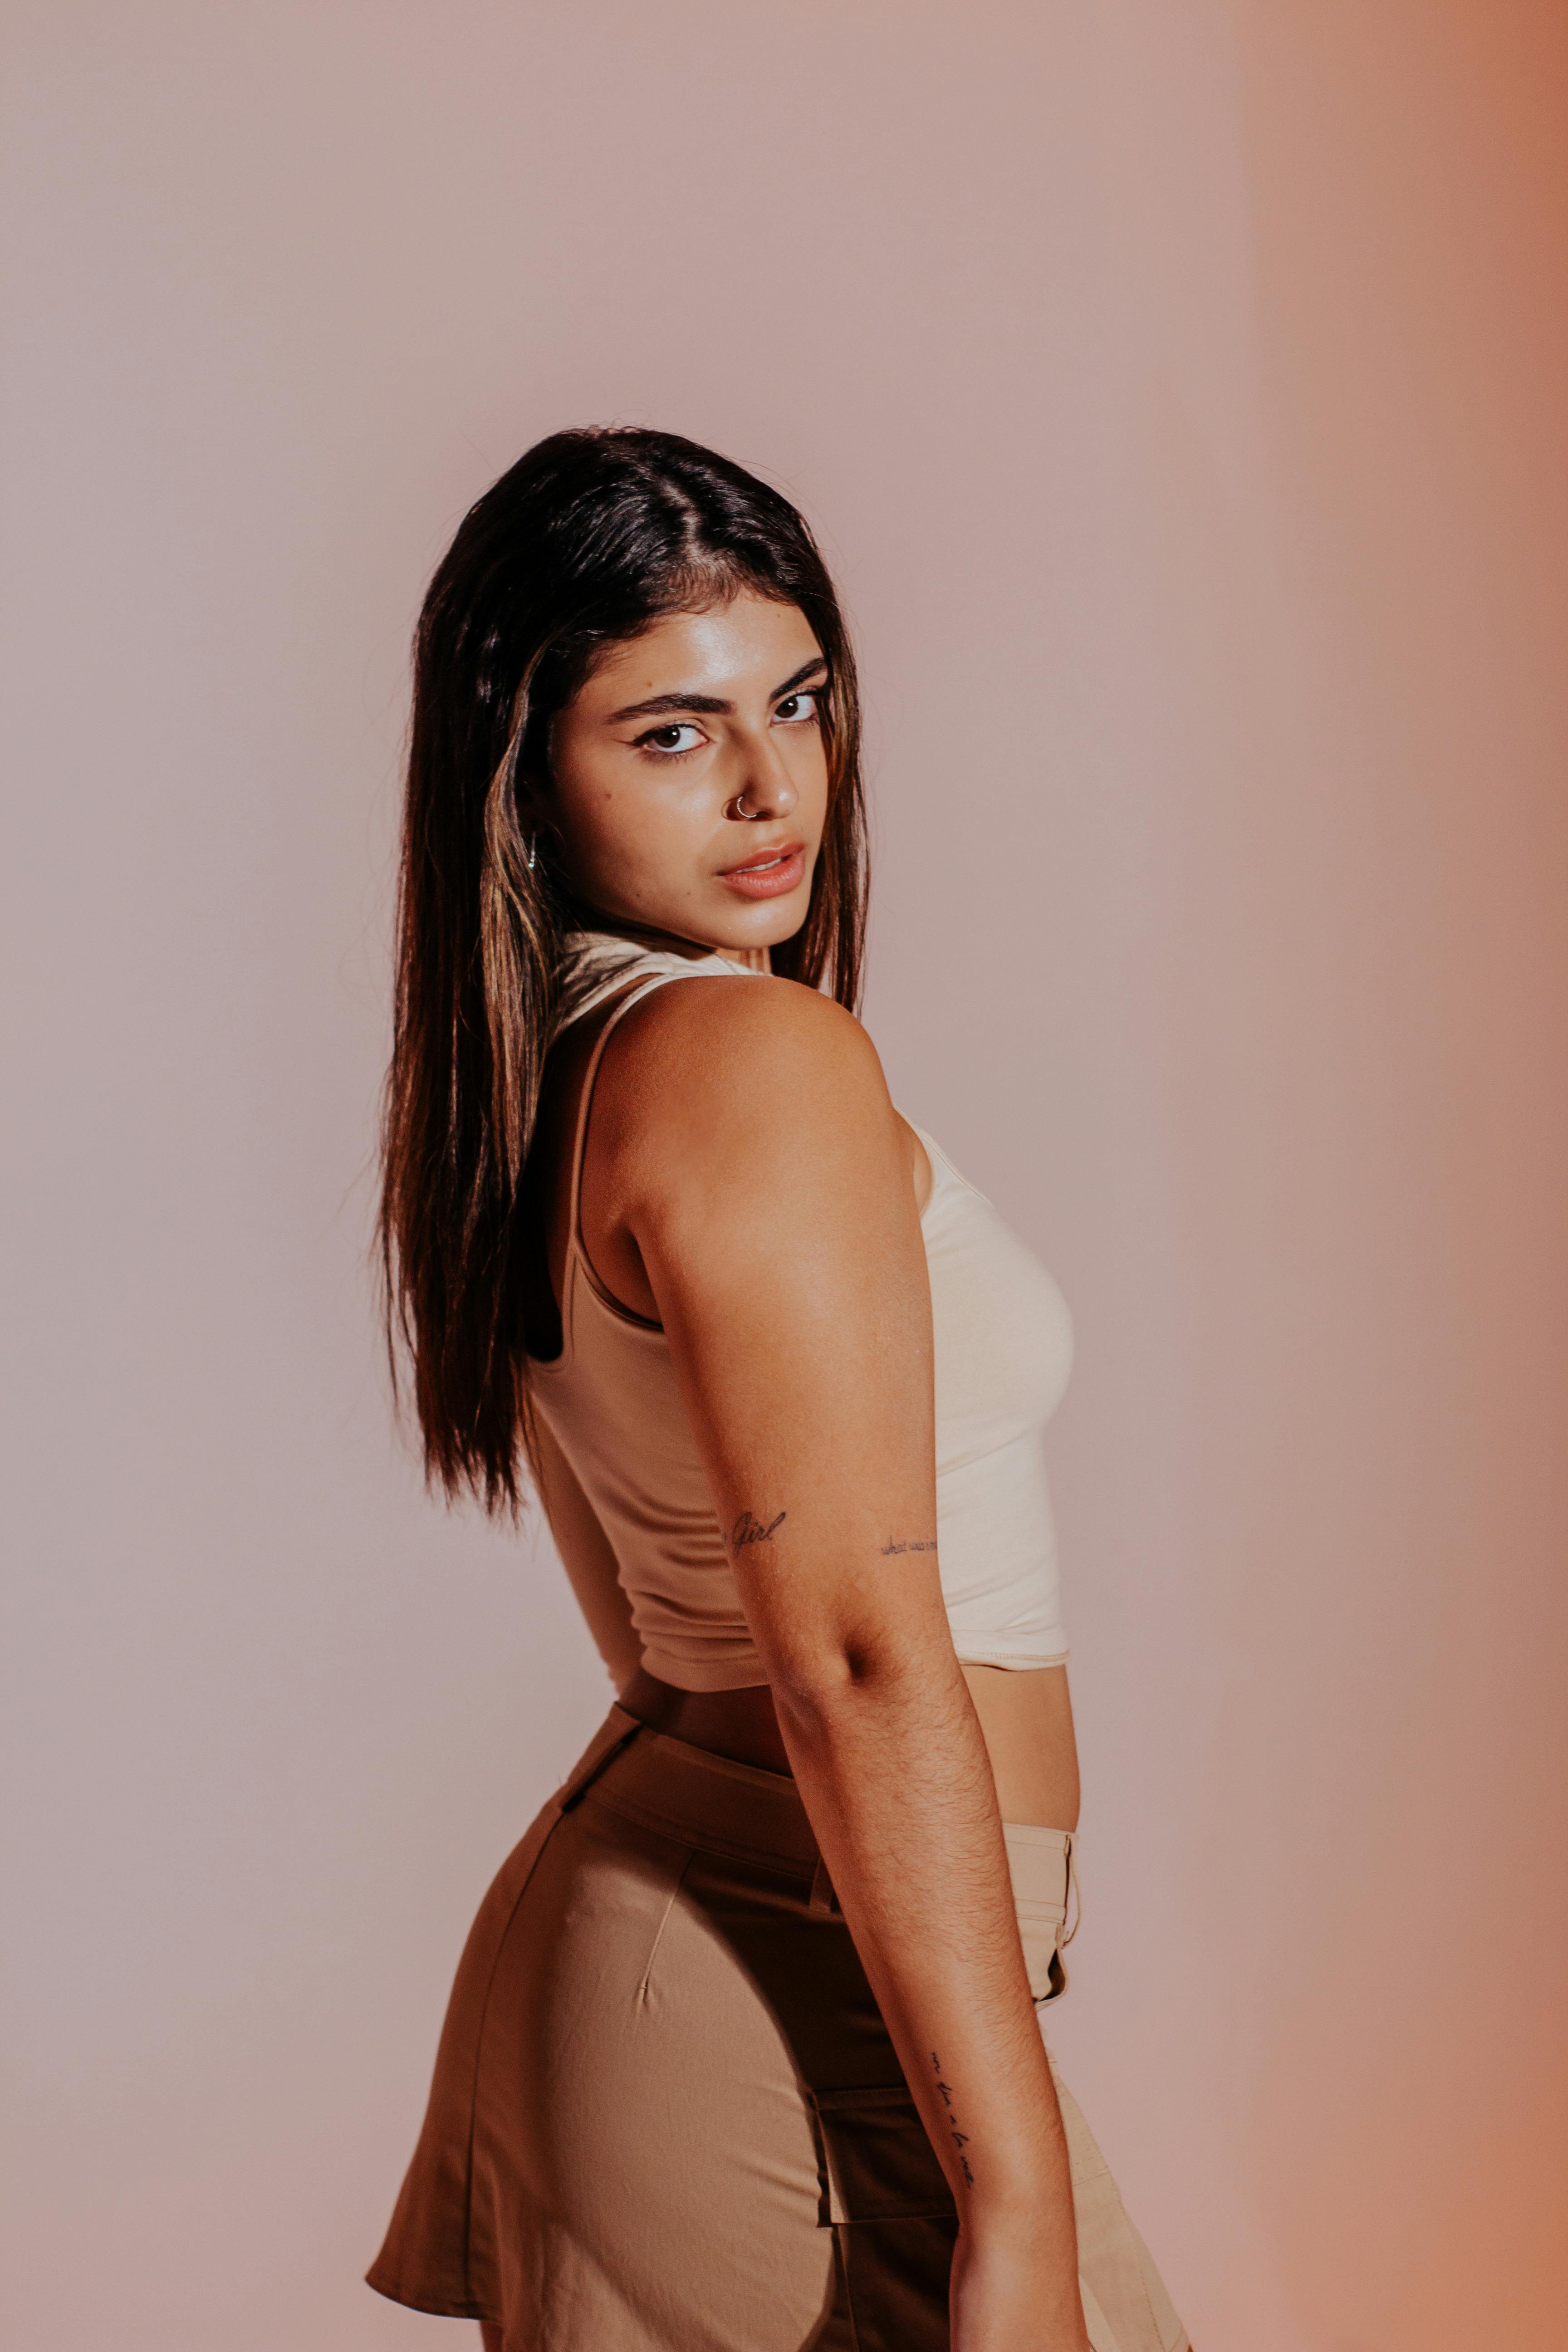
woman, joint, lip, arm, shoulder, leg, neck, flash photography, thigh, knee, waist, black hair, comfort, fashion design, stomach, fashion model, long hair, human leg, chest, brown hair, art model, sitting, eyelash, blond, peach, elbow, abdomen, flesh, photo shoot, foot